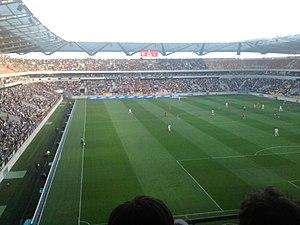
Rencontre entre Le Mans FC et le stade Lavallois au stade MMArena du Mans. France. Ligue 2.
Le MMArena est une enceinte sportive située au Mans. Bâti au sud de la ville dans le quartier du Pôle d'Excellence Sportive, c'est l'un des principaux équipements sportifs du Mans. Le MMArena est utilisé par le club du Mans FC, évoluant actuellement en Championnat de France de football National. Depuis la saison 2016-2017 de CFA 2, il a été décidé par le nouveau président du club, Thierry Gomez, que les matchs à domicile seraient à nouveau joués au MMArena.
Le Mans est une ville située dans la région des Pays de la Loire et le département de la Sarthe dont elle est la préfecture. La ville est reconnu internationalement au niveau sportif comme étant le berceau de l'automobile et du sport automobile en général. C'est ici qu'a lieu la mythique course des 24h du Mans qui a fait la légende de la ville.